Mexico City Metropolitan Cathedral

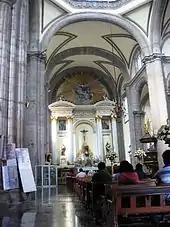
Tabernacle's main altar

Situated to the right of the main cathedral, the Metropolitan Tabernacle (Spanish: "Sagrario Metropolitano") was built by Lorenzo Rodríguez during the height of the Baroque period between 1749 and 1760, to house the archives and vestments of the archbishop. It also functioned and continues to function as a place to receive Eucharist and register parishioners.